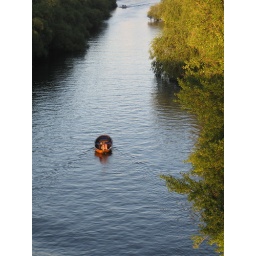
A romantic little boat ride with a smooch in the golden light